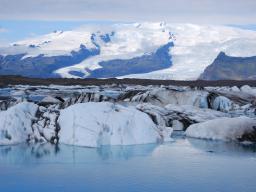
Label: Background_without_leaves